History of the New York Islanders

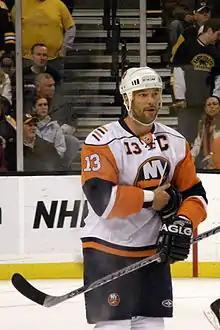
Bill Guerin was the New York Islanders' captain from 2007 through mid-2009.

Management announced in June 2007 that they would buy out captain Alexei Yashin's contract, which had four seasons remaining on it. Free agents Smyth, Poti, Viktor Kozlov, Jason Blake, and Richard Zednik also left in July 2007. During that month, the Islanders signed Bill Guerin to a two-year contract as he immediately assumed team captaincy. Also in the off-season, free agents Mike Comrie, Andy Sutton and Jon Sim joined the team. That summer, it was announced that Nolan extended an invitation to Al Arbour to return as a coach for one game in order to bring his total number of games coached to 1,500. Arbour signed a one-day contract, the shortest in league history, on November 3, 2007; it put him behind the bench the following day as the Islanders defeated the Pittsburgh Penguins 3–2, raising his career coaching win total to 740. The team remained in the playoff hunt through the trade deadline as they resigned Comrie to a one-year contract and traded away Simon and Marc-Andre Bergeron. A rash of injuries saw them plummet to the fifth-worst record in the league by the end of the season.